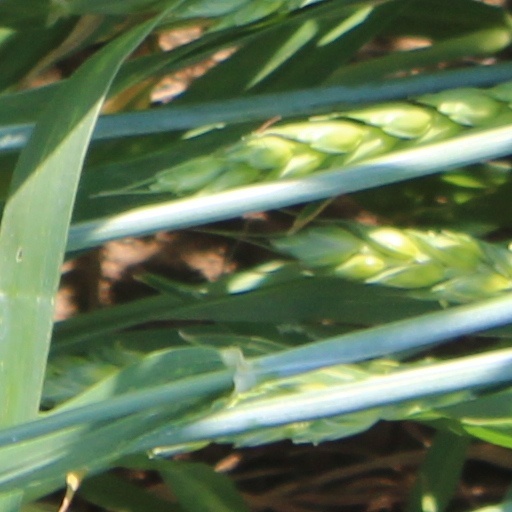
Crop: wheat